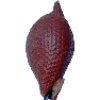
Label: Salak 1